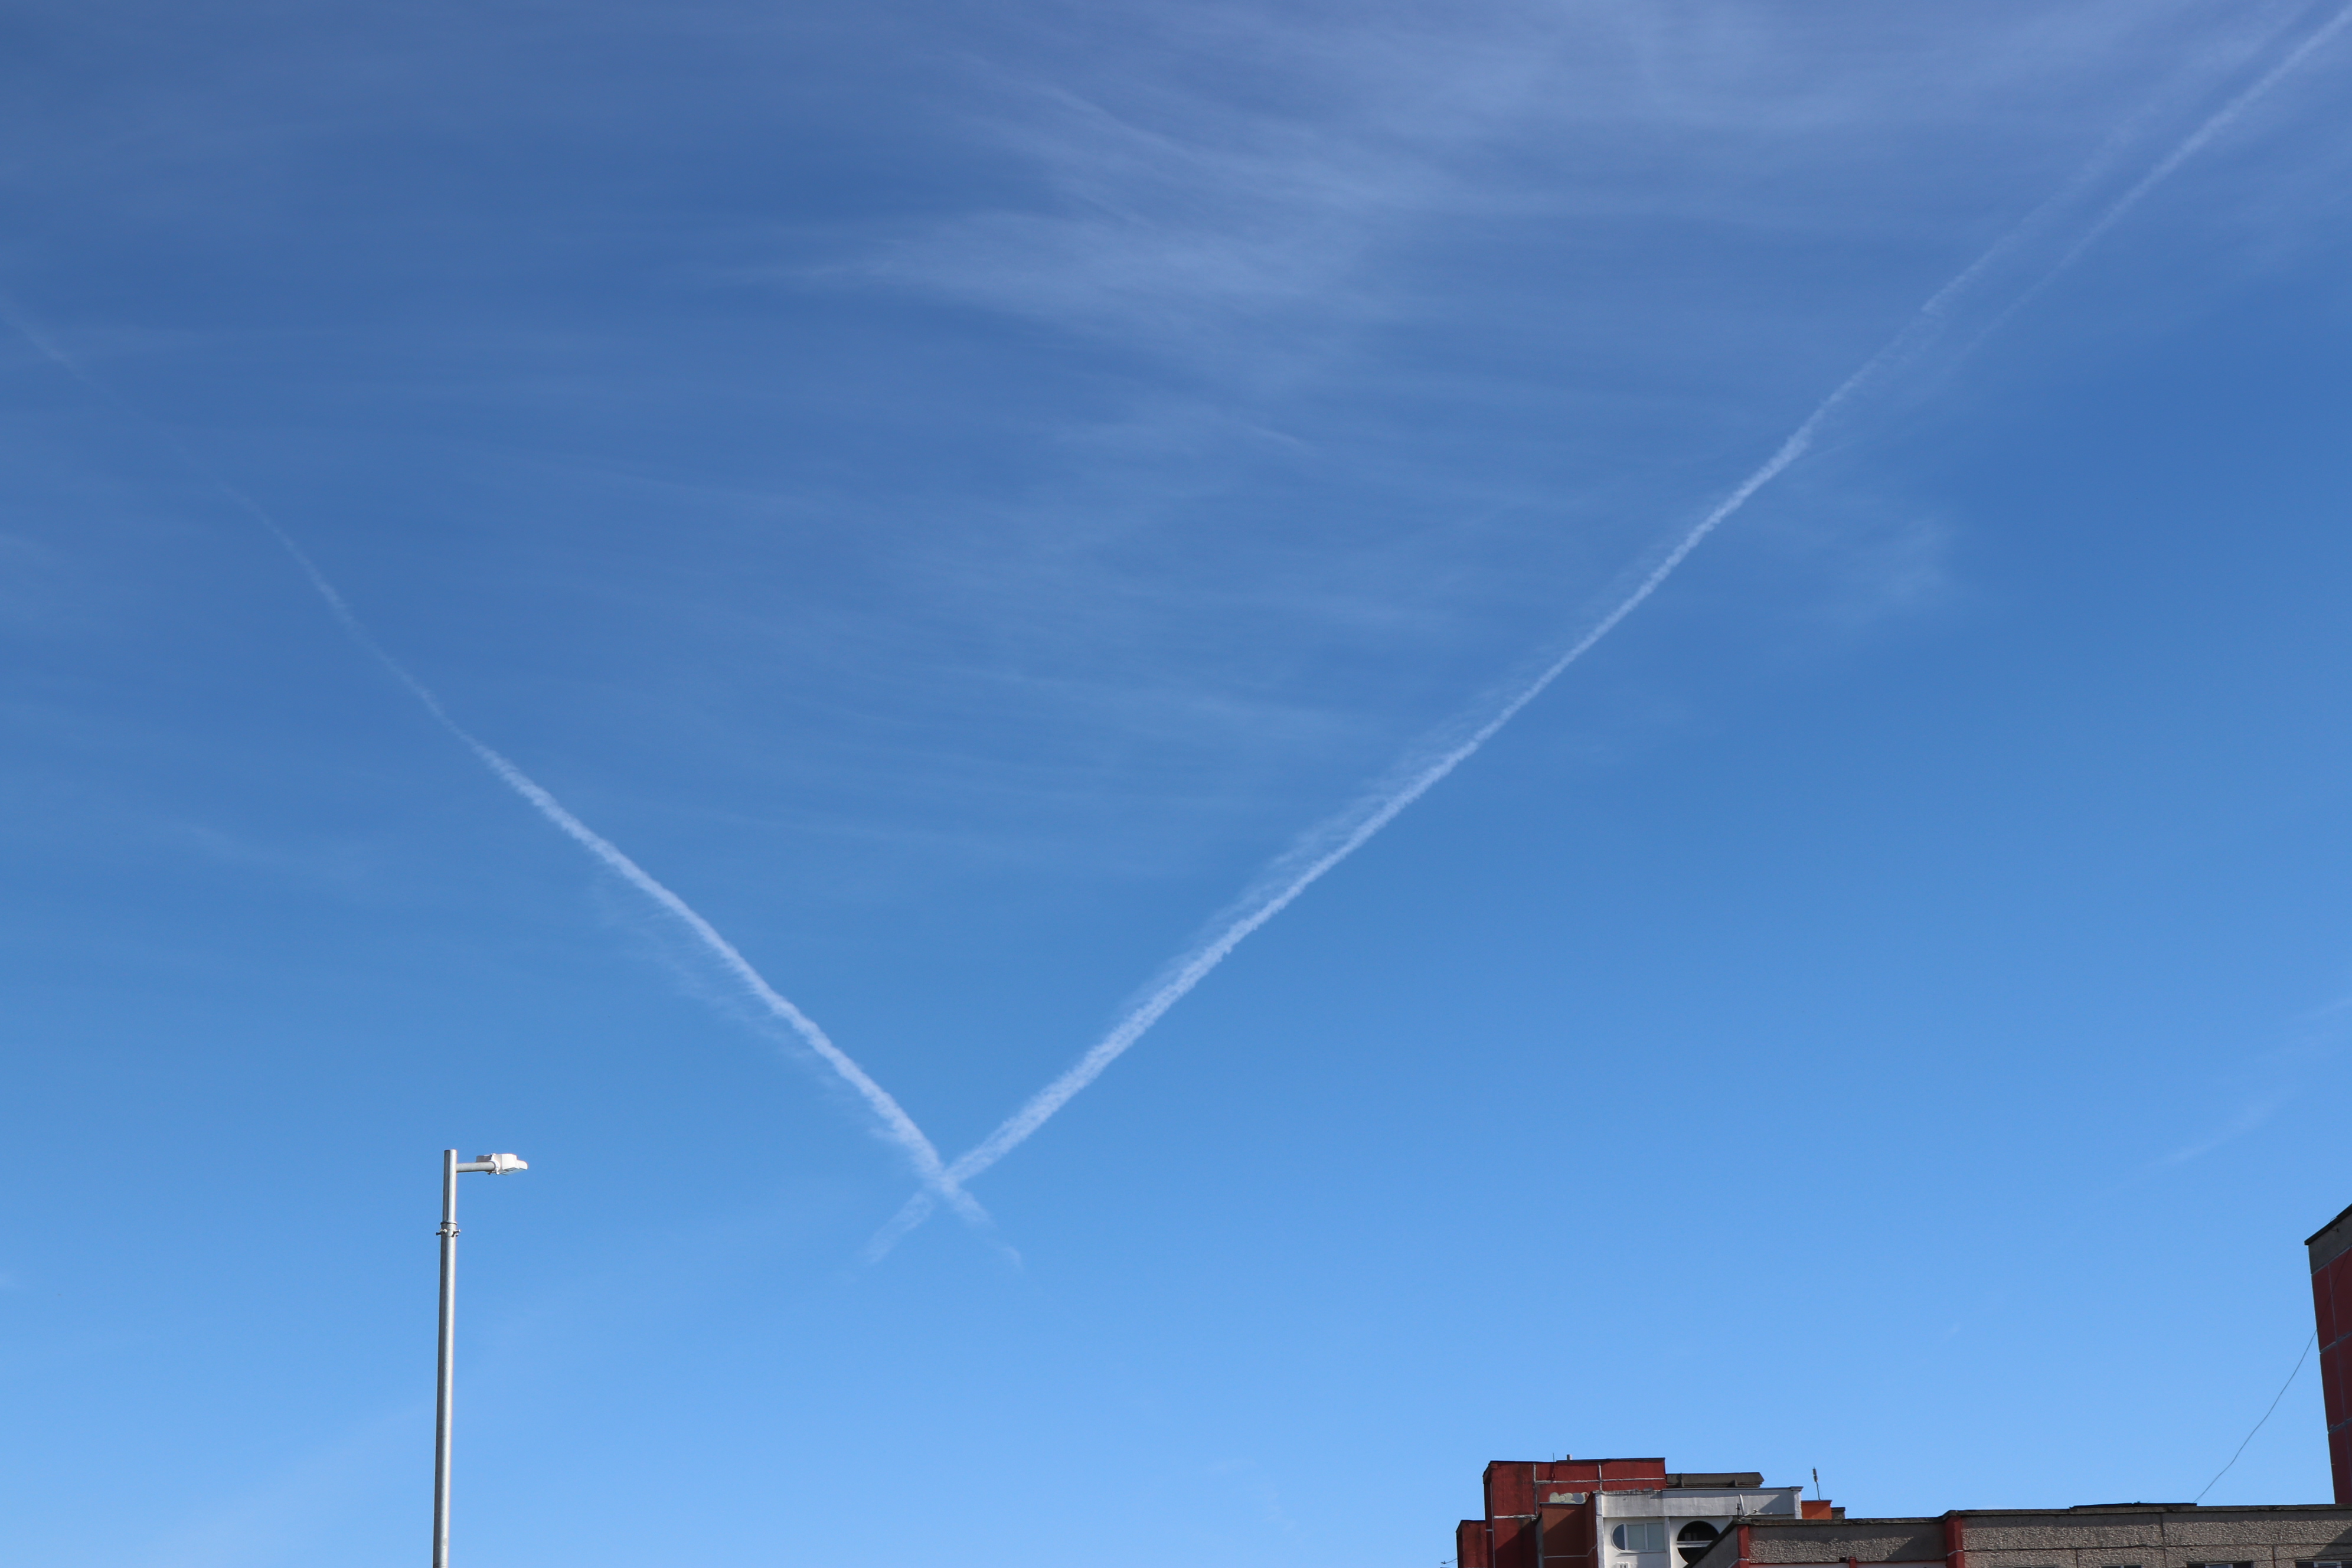
sky, blue, cloud, daytime, atmosphere, line, azure, architecture, tree, cumulus, horizon, meteorological phenomenon, street light, space, wire, landscape, evening, city, electricity, house, residential area, road, suburb, public utility